Azhage Unnai Aarathikkiren

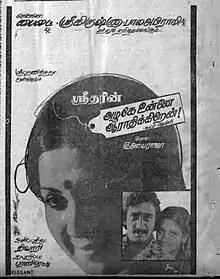
Poster

Azhage Unnai Aarathikkiren! is a 1980 Indian Tamil-language romance film directed by C. V. Sridhar and produced by B. Bharani Reddy. The Tamil version stars Vijayakumar, Latha and Jai Ganesh. The film was simultaneously shot in Kannada and Telugu as Urvashi Neenu Nanna Preyasi and Urvasi Neeve Naa Preyasi respectively. Latha stars in all three versions. The Kannada version stars Srinath and Ramakrishna while the Telugu version stars Murali Mohan and Sarath Babu. The film was Subhashini's debut in Tamil cinema. It was released on 16 March 1979, and did not perform well at the box office.